Women in the Arab Spring

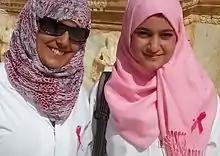
Medical students in Libya raising breast cancer awareness

The Arab Spring countries besides Yemen have largely closed the gender gap in education. The female literacy rate and female-to-male primary school enrollment rate have grown faster than in most other developing countries. In Tunisia, Libya, and Syria more women than men are enrolled in universities. Despite these high levels of educational achievement, female participation in the workforce remains low due to cultural norms. Societal pressures deter women from pursuing careers that are "too successful," so many women choose to or are forced to follow the traditional route of staying at home and caring for the children. Women in urban areas or from the middle and upper classes tend to have more opportunities to break from traditional norms.